Brig-Glis

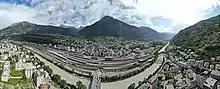
Brig aerial panorama (June 2022)

The name Brig is derived from "Briva", or "bridge". Its older houses are very Italian in appearance, while its most prominent buildings (Stockalper Palace, former Jesuits' college and Ursuline convent) all date from the 17th century, and are due to the generosity of a single member of the local Stockalper family, the baron Kaspar Stockalper.